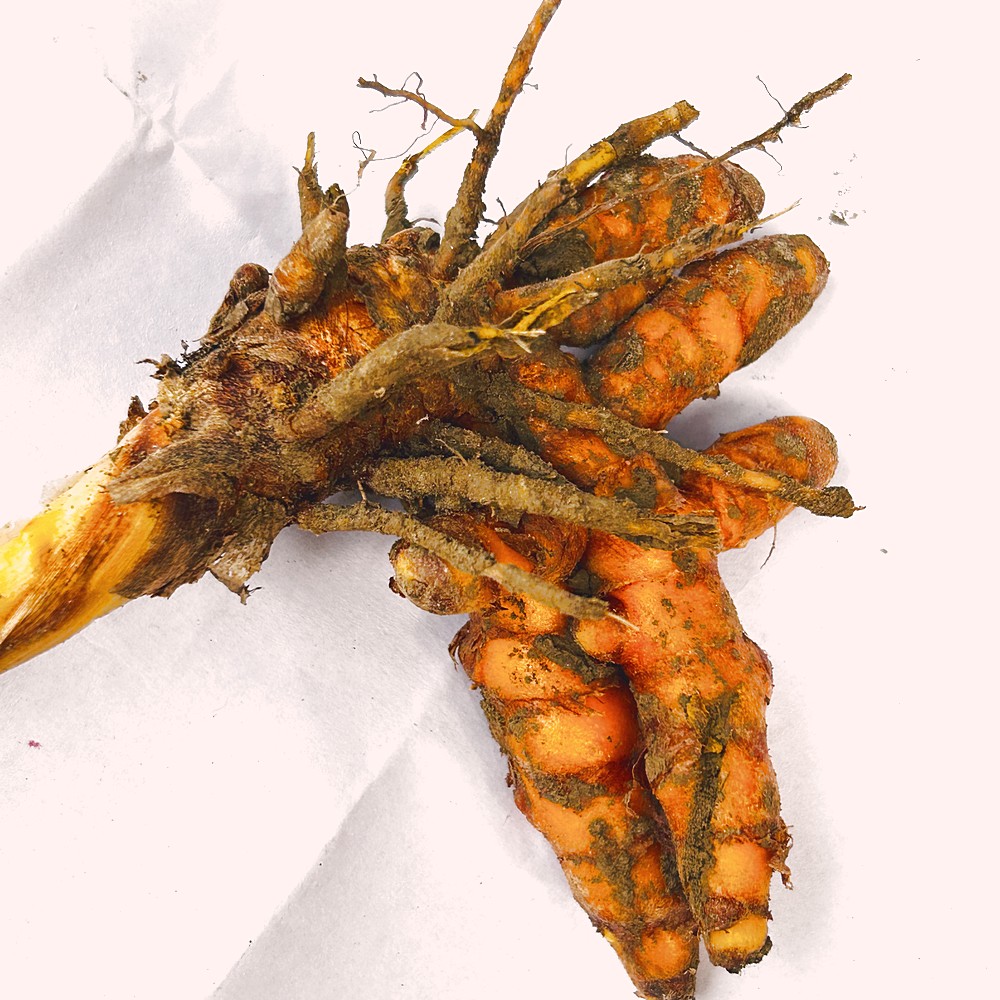
Label: Rhizome Healthy Root